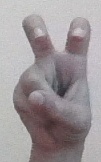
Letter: toot